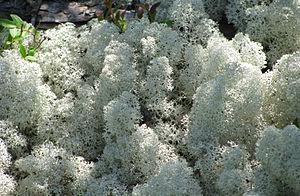
Cladonia stellaris, cladonie étoilée, lichen à caribou. Parc national des Grands-Jardins, Québec, Canada
Le renne, appelé caribou au Canada, est un cervidé originaire des régions arctiques et subarctiques de l'Europe, de l'Asie et de l'Amérique du Nord. Il a également été introduit dans l'archipel antarctique français des îles Kerguelen où il s'est naturalisé et vit désormais à l'état sauvage.
Les lichens, appelés aussi champignons lichénisés ou champignons lichénisants, sont des organismes composites résultant d'une symbiose entre au moins un champignon hétérotrophe appelé mycobionte, généralement prépondérant dans la plupart des genres, et des cellules microscopiques possédant de la chlorophylle nommées « photobiontes ». Ils sont classés dans le phylum des Fungi.